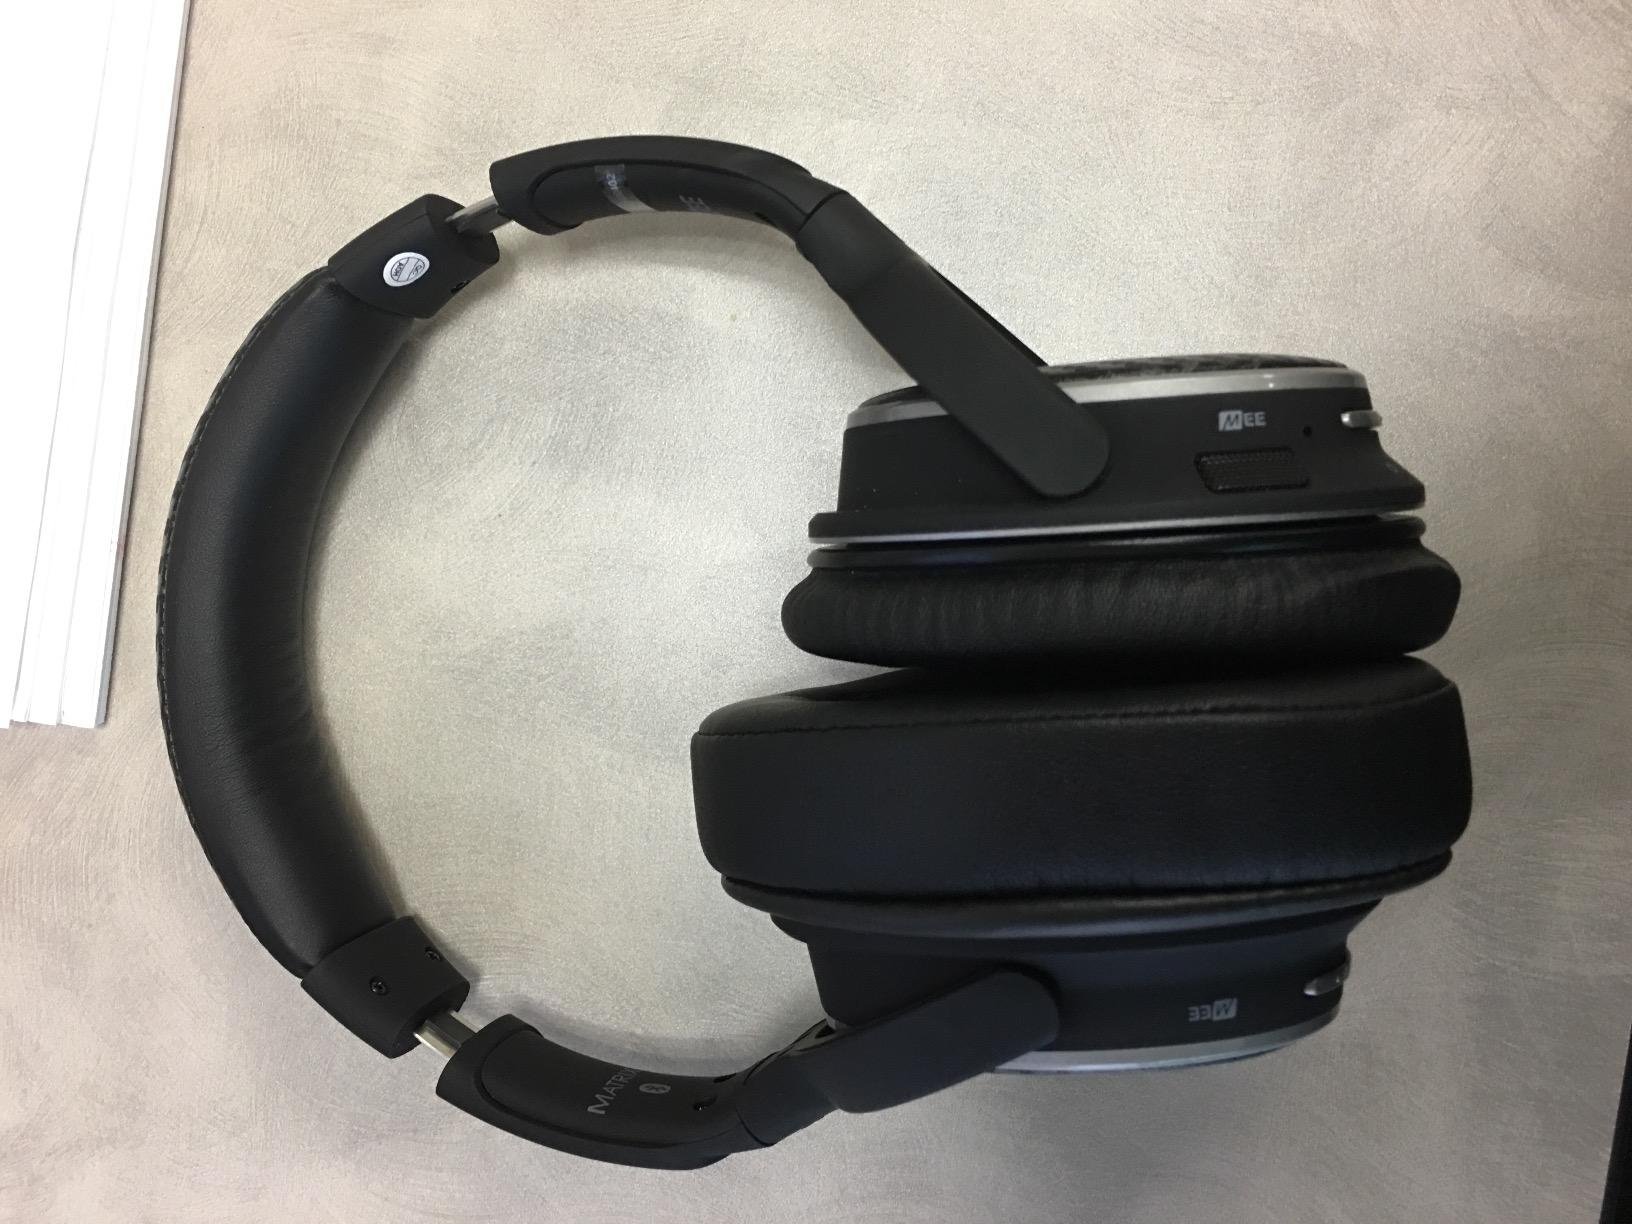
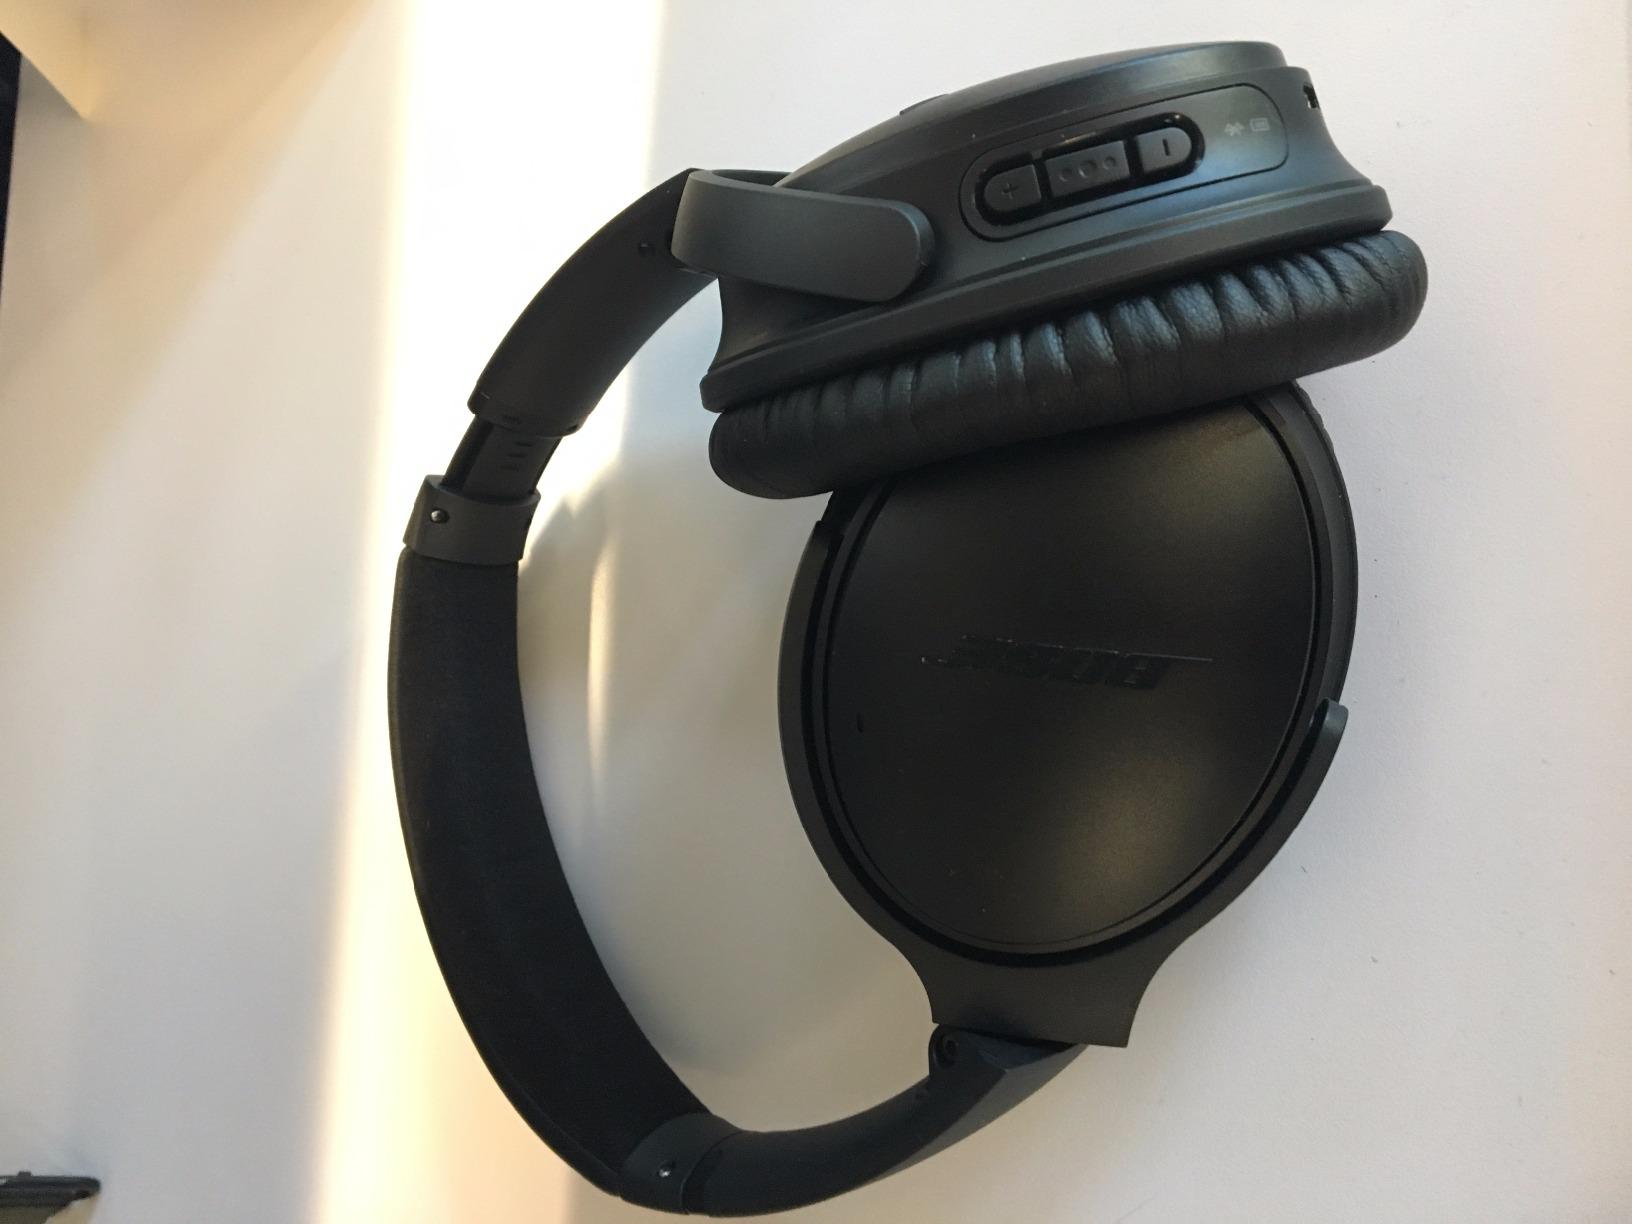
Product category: headphones
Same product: no